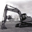
Label: tractor